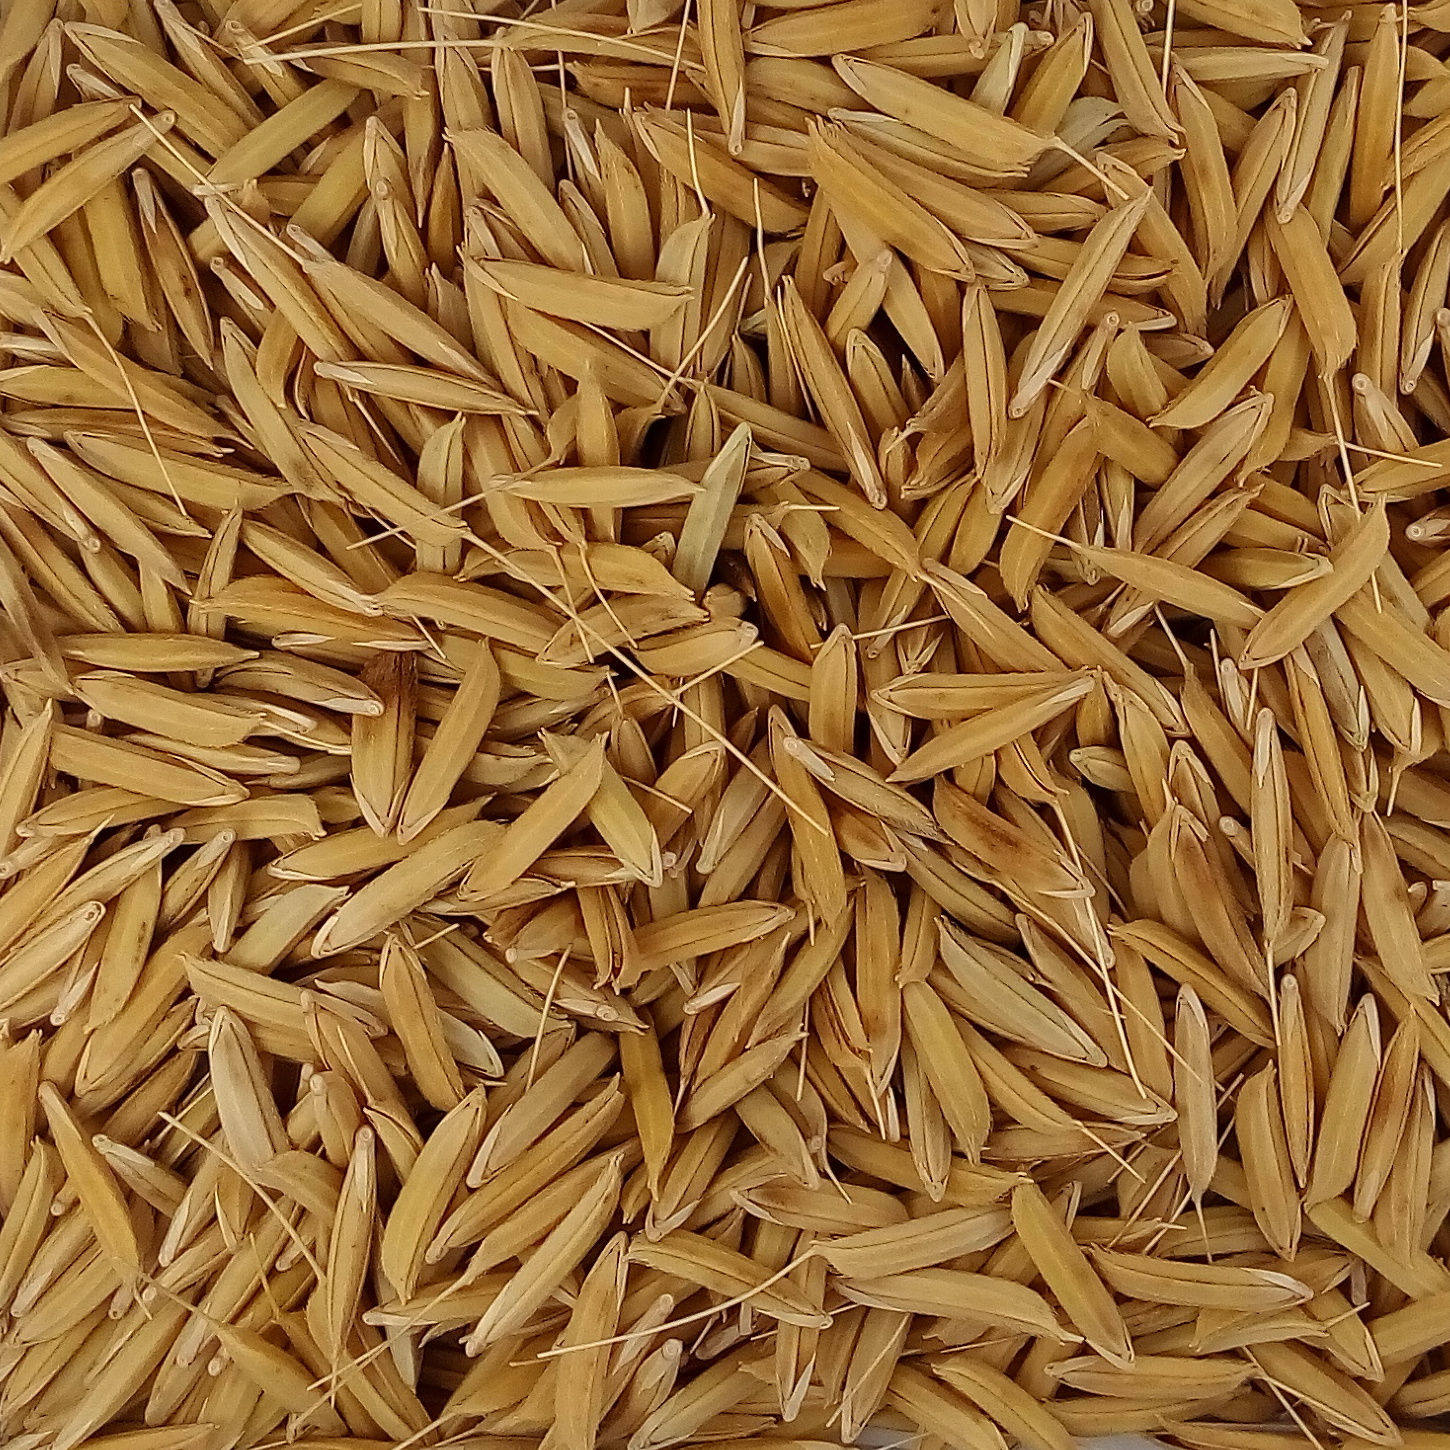
Rice seed variety: 1728